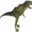
Label: dinosaur